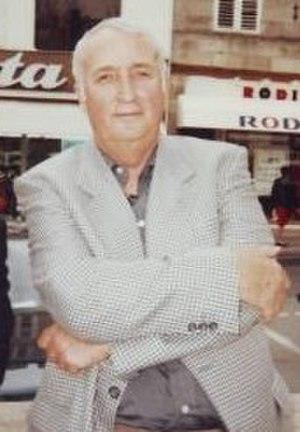
Alphonse Boudard, romancier français
Le grand prix du roman est un prix littéraire français, créé en 1914 et décerné chaque année par l'Académie française au mois d'octobre afin de récompenser « l’auteur du roman que l’Académie a jugé le meilleur de l’année ». Il ouvre traditionnellement la saison des prix littéraires français.
Le prix Théophraste Renaudot, plus couramment appelé prix Renaudot, est un prix littéraire qui a été créé en 1926 par dix journalistes et critiques littéraires, attendant les résultats de la délibération du jury du prix Goncourt.